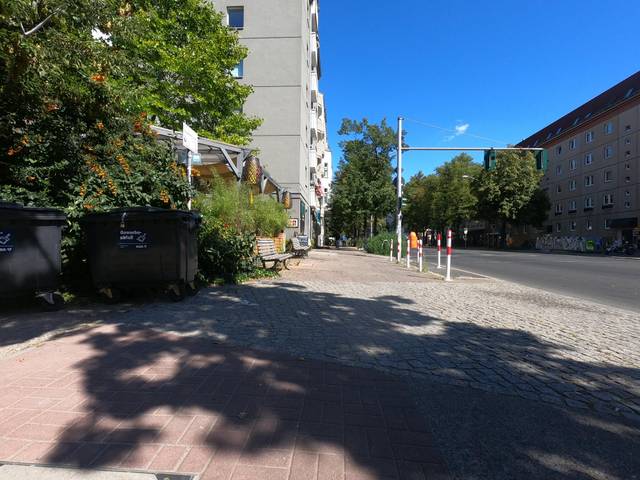
Region: Germany
Coordinates: 52.528, 13.392